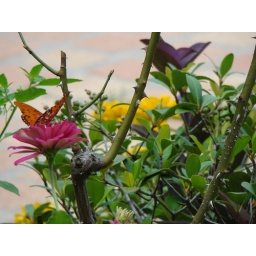
Taken in front of Carmel Temple, through the front office window